Inglewood, California

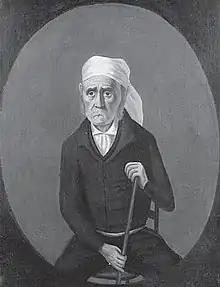
Much of Inglewood was originally part of Rancho Sausal Redondo, granted in 1837 to Antonio Ygnacio Ávila, of the prominent Ávila family of California.

Among the original settlers of Los Angeles in 1781 was the Spanish soldier Jose Manuel Orchado Machado, "a 23-year-old muleteer from Los Alamos in Sinaloa". These settlers were ordered by the officials of the San Gabriel Mission "to graze their animals on the ocean side of Los Angeles in order not to infringe on mission lands." As a result, the settlers, or "pobladores", drove some of their cattle to the "lush pasture lands near Centinela Springs", and the first construction there was done by Bruno Ygnacio Ávila, who received a permit in 1822 to build a "corral and hut for his herders." The area that is now Inglewood was divided into two "rancho" grants: Rancho Sausal Redondo and Rancho Aguaje de la Centinela.